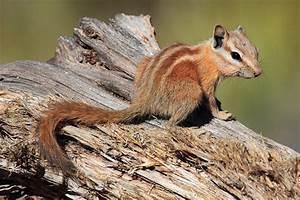
squirrel